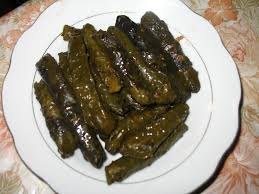
Yemek: yaprak_sarma